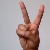
The image shows a hand gesture representing the letter 'V' in Indian Sign Language.